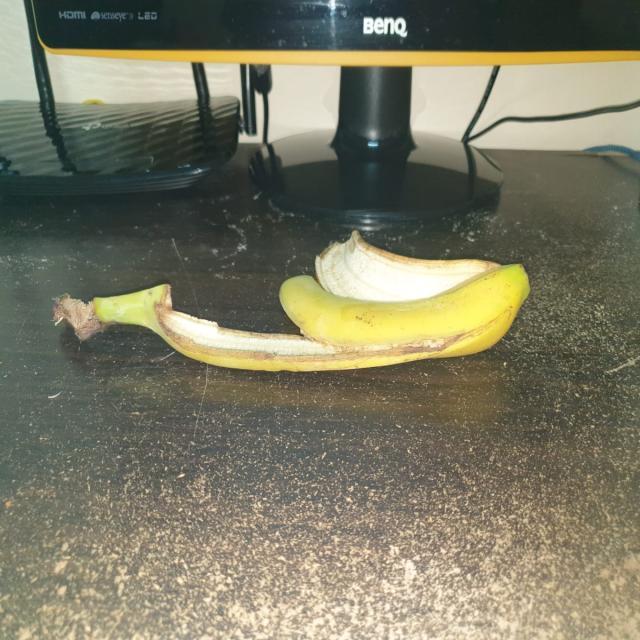
Label: bananas